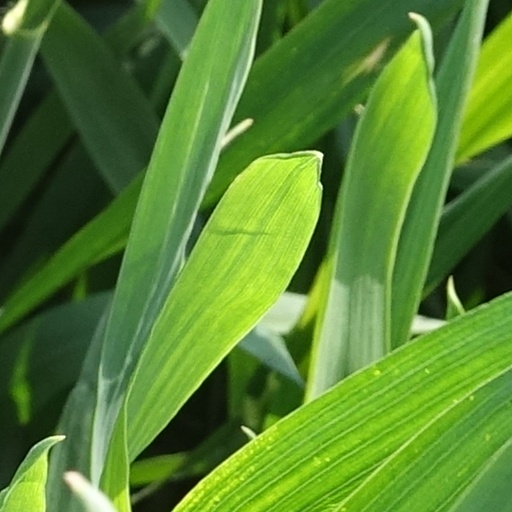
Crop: wheat